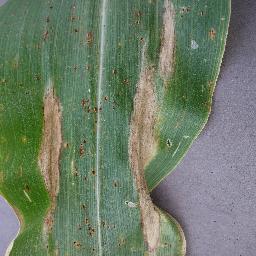
Label: Corn_(Maize)___Northern_Leaf_Blight